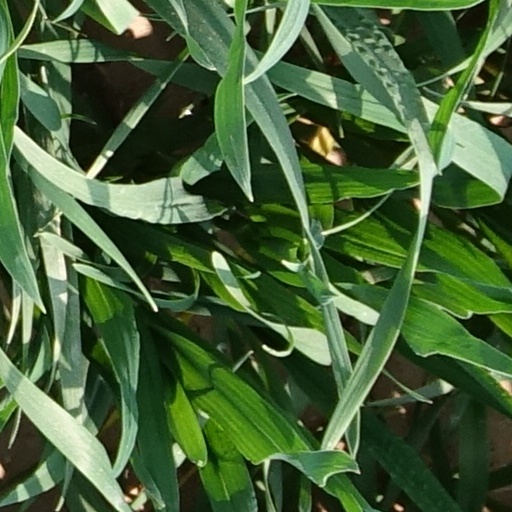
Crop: wheat